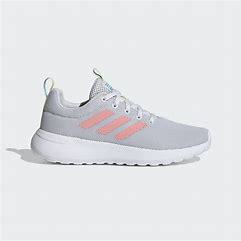
Brand: Adidas
Model: Lite Racer CLN